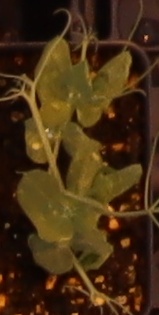
Label: Field Pea